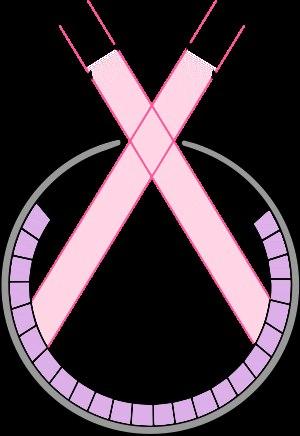
L'œil est l'organe de la vision, sens qui permet à un être vivant de capter la lumière pour ensuite l'analyser et interagir avec son environnement.